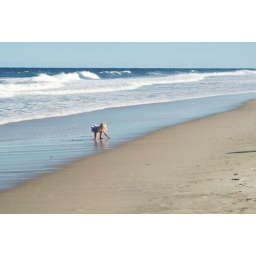
girl in blue bathing suit